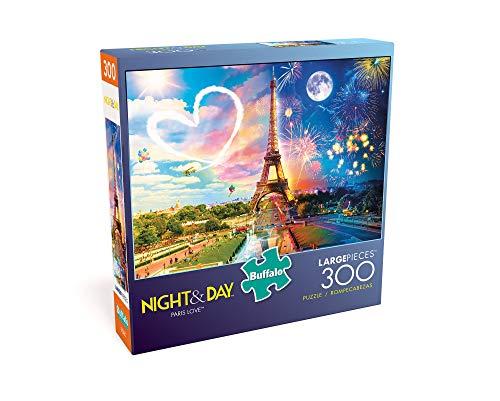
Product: Buffalo Games - Night & Day Collection - Paris Love - 300 Large Piece Jigsaw Puzzle
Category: Toys & Games | Puzzles | Jigsaw Puzzles
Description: Great Condition.
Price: $10.56
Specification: ProductDimensions:1.8x7.9x7.9inches|ItemWeight:13.3ounces|ShippingWeight:13.3ounces(Viewshippingratesandpolicies)|ASIN:B07N4KQV4N|Itemmodelnumber:11844|Manufacturerrecommendedage:14yearsandup